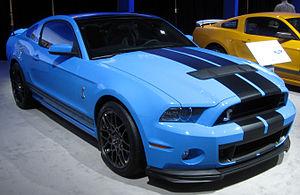
La Shelby GT 500 est une automobile, créée en 1967 lors du restylage des Ford Mustang Fastback datant de la même année. Carroll Shelby qui produisait ses propres mustang sous sa marque, suivit cette évolution et en profita pour donner à ses mustang un style plus personnalisé et se détachant nettement désormais des mustang produites par Ford.